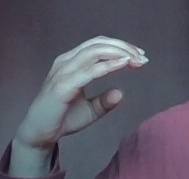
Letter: jeem